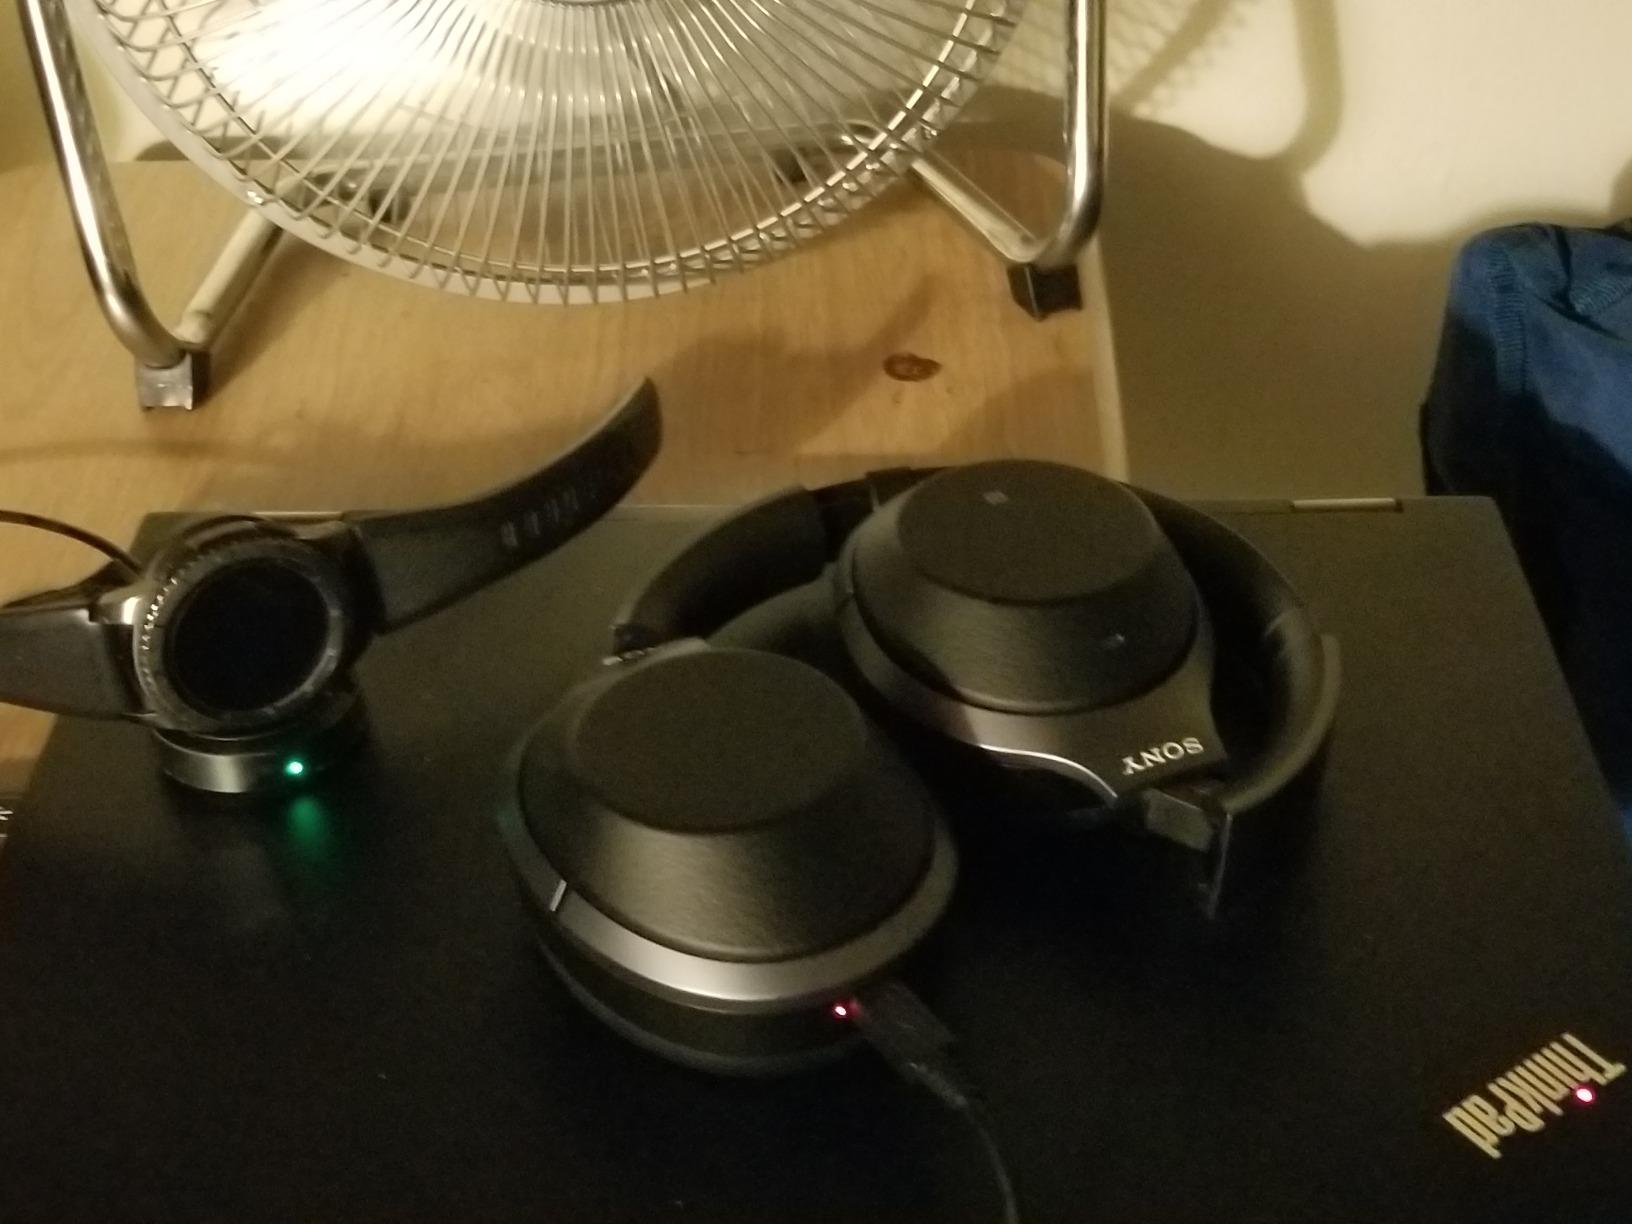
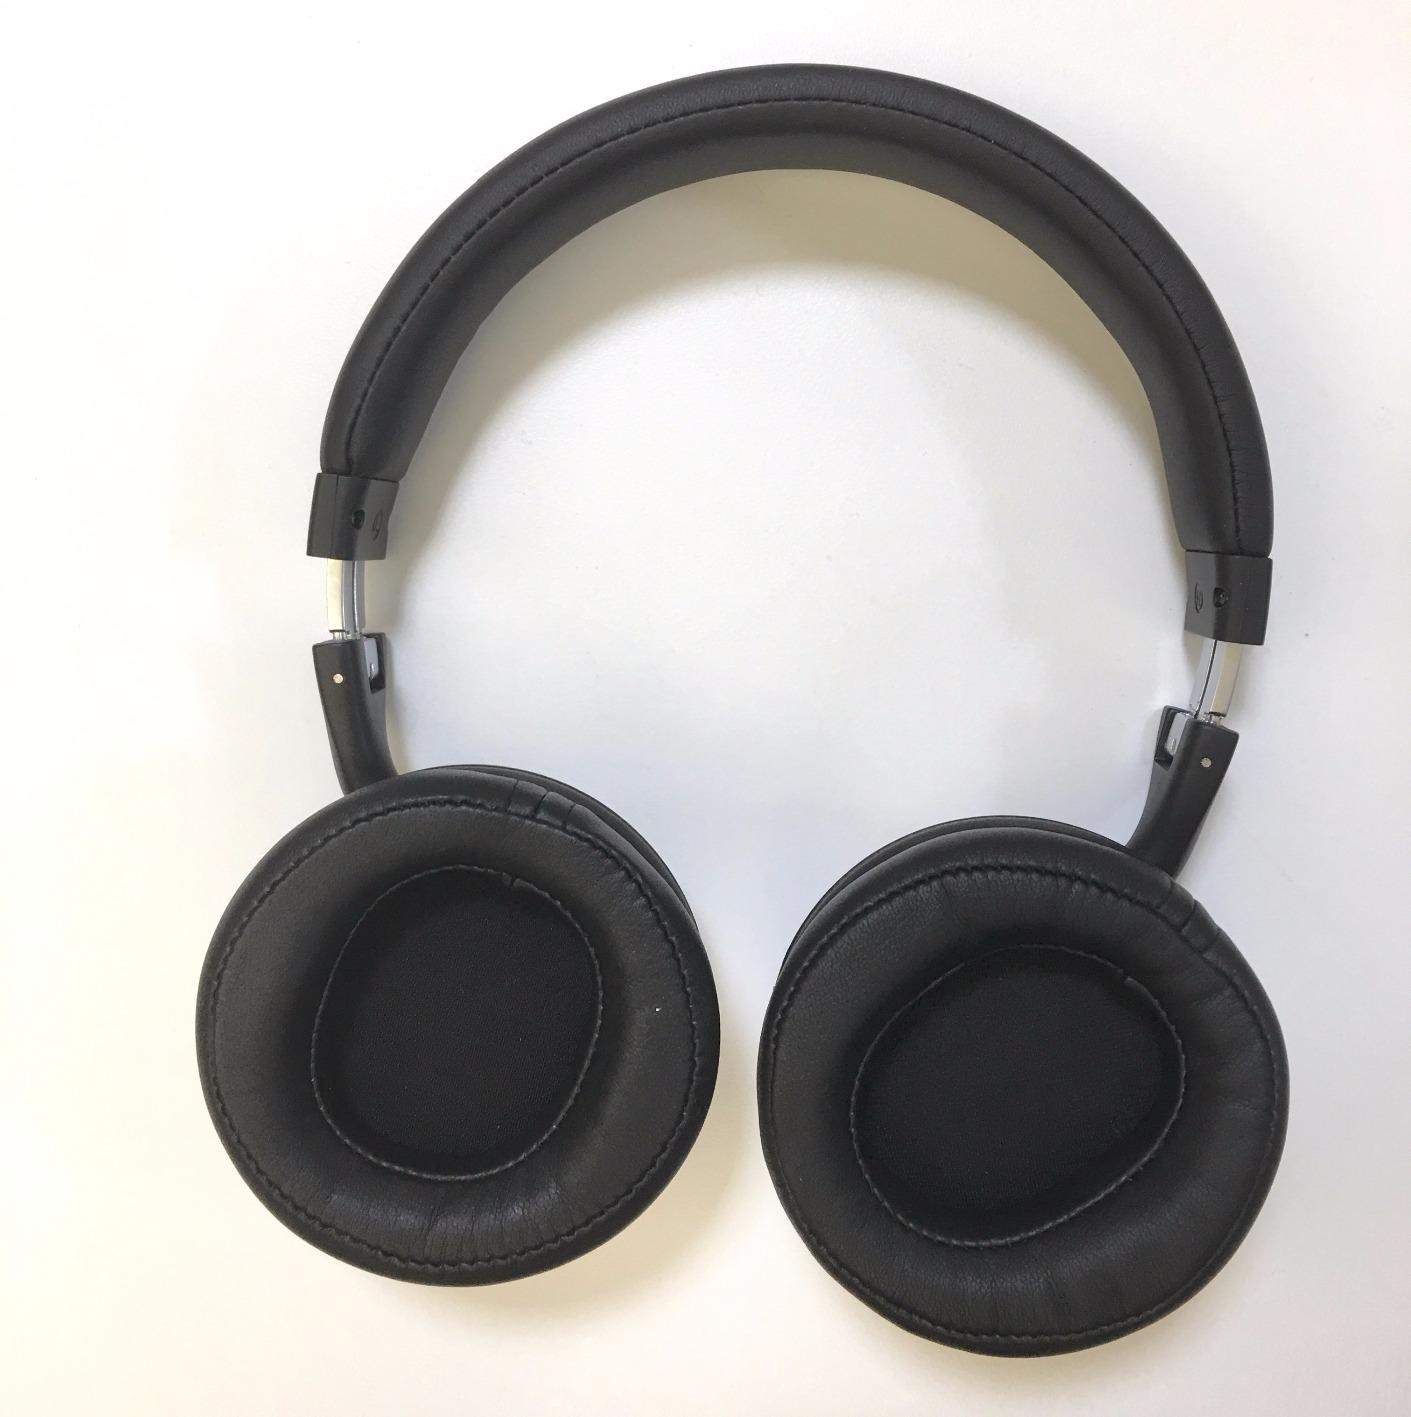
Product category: headphones
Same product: no